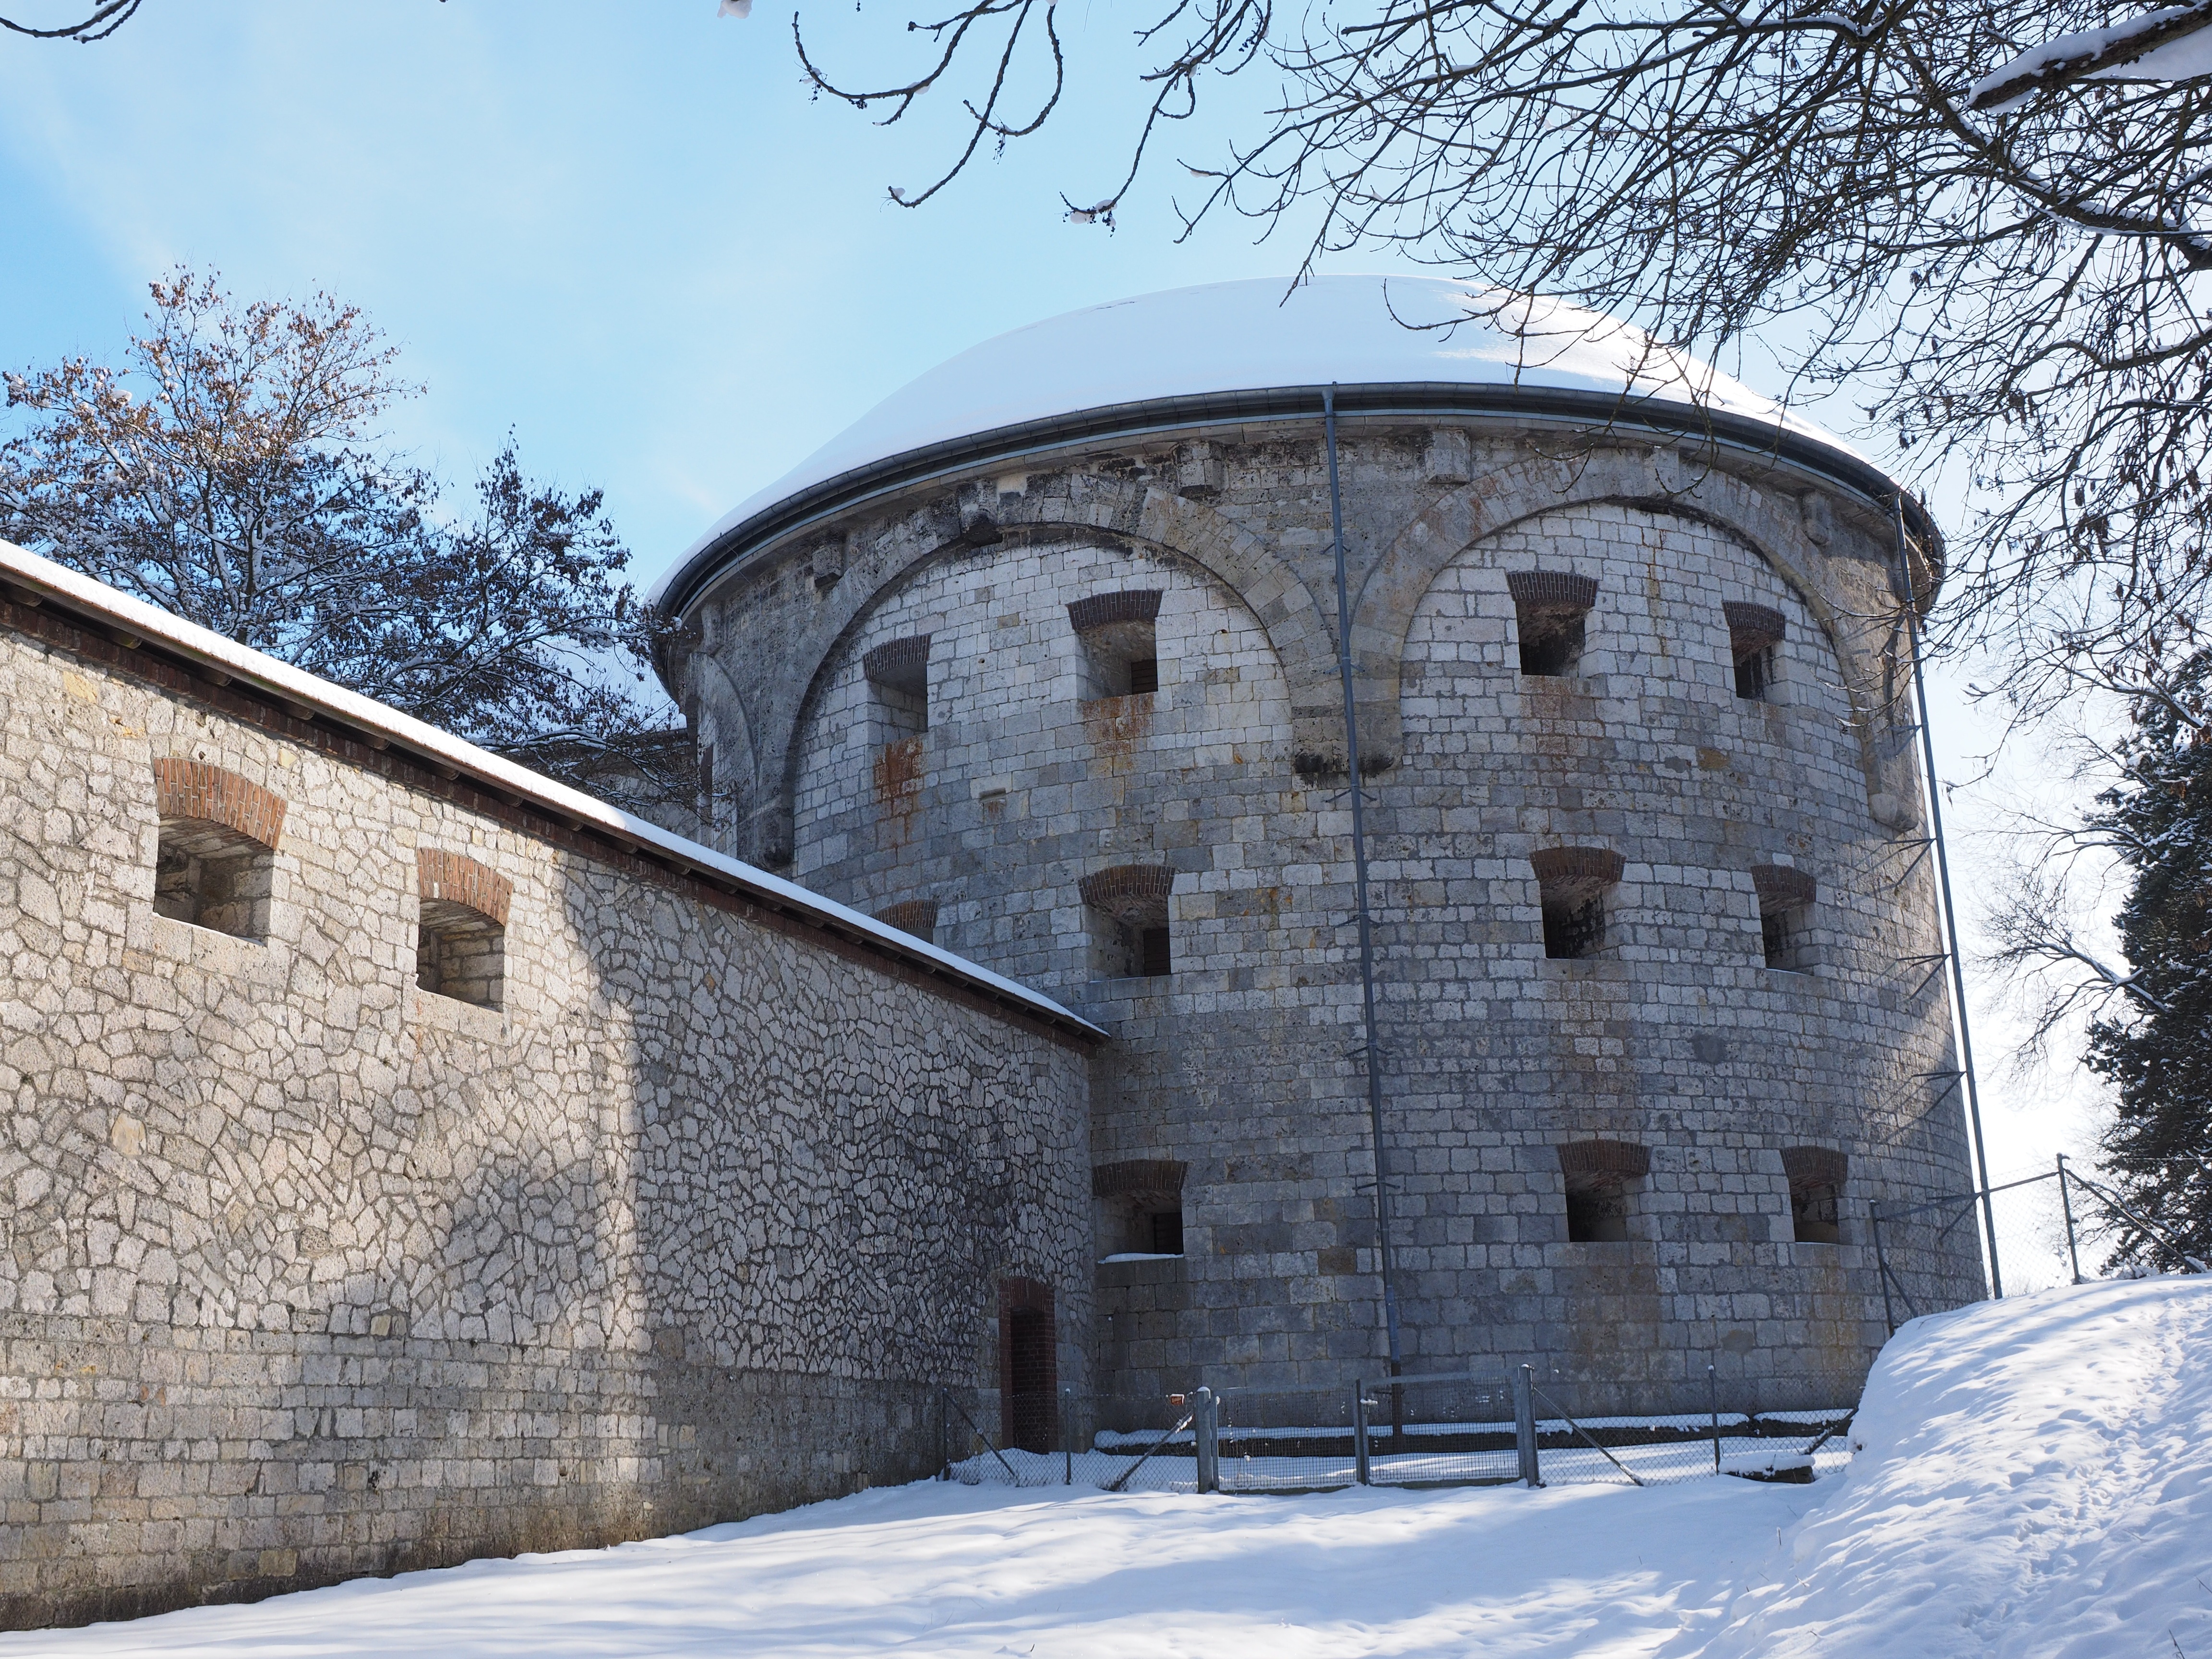
snow, winter, architecture, building, wall, tower, castle, chapel, courtyard, monastery, ulm, citadel, fortress wall, wilhelmsburg, ulmer defence line, reduit, federal fortress ulm, cross tower